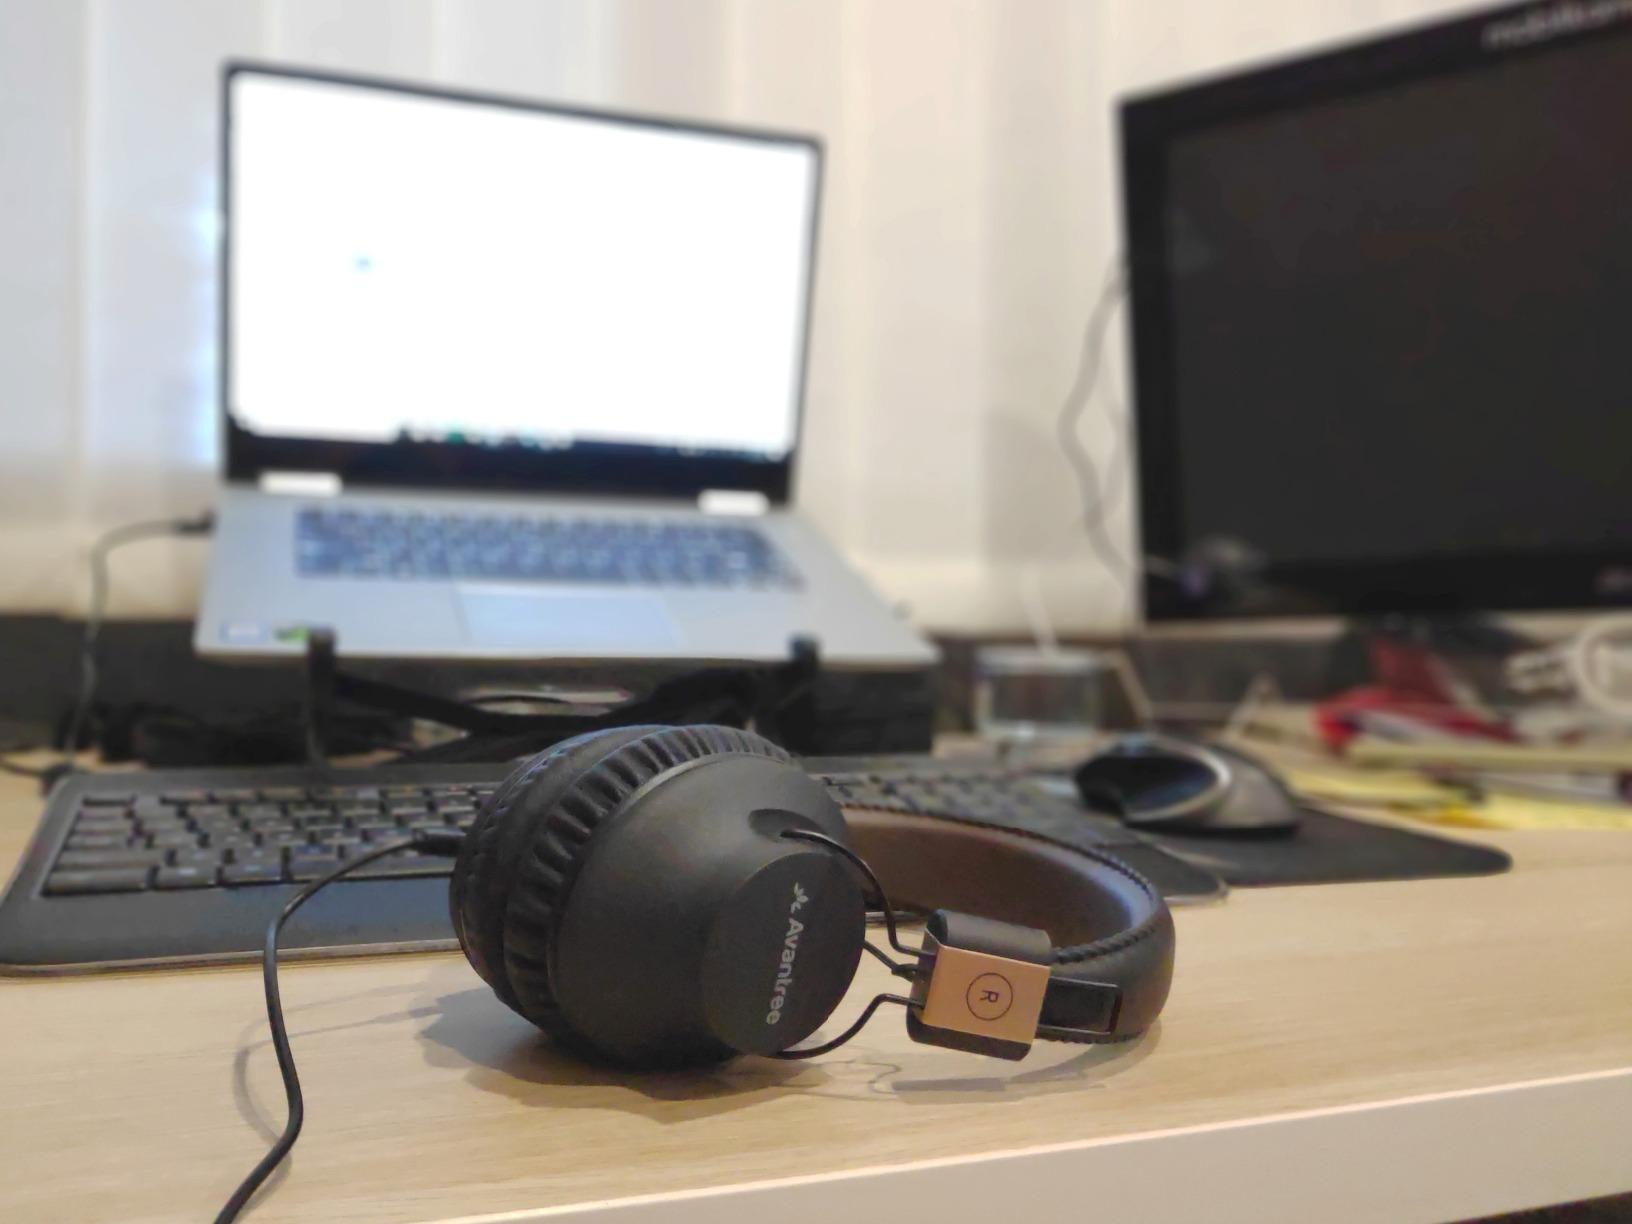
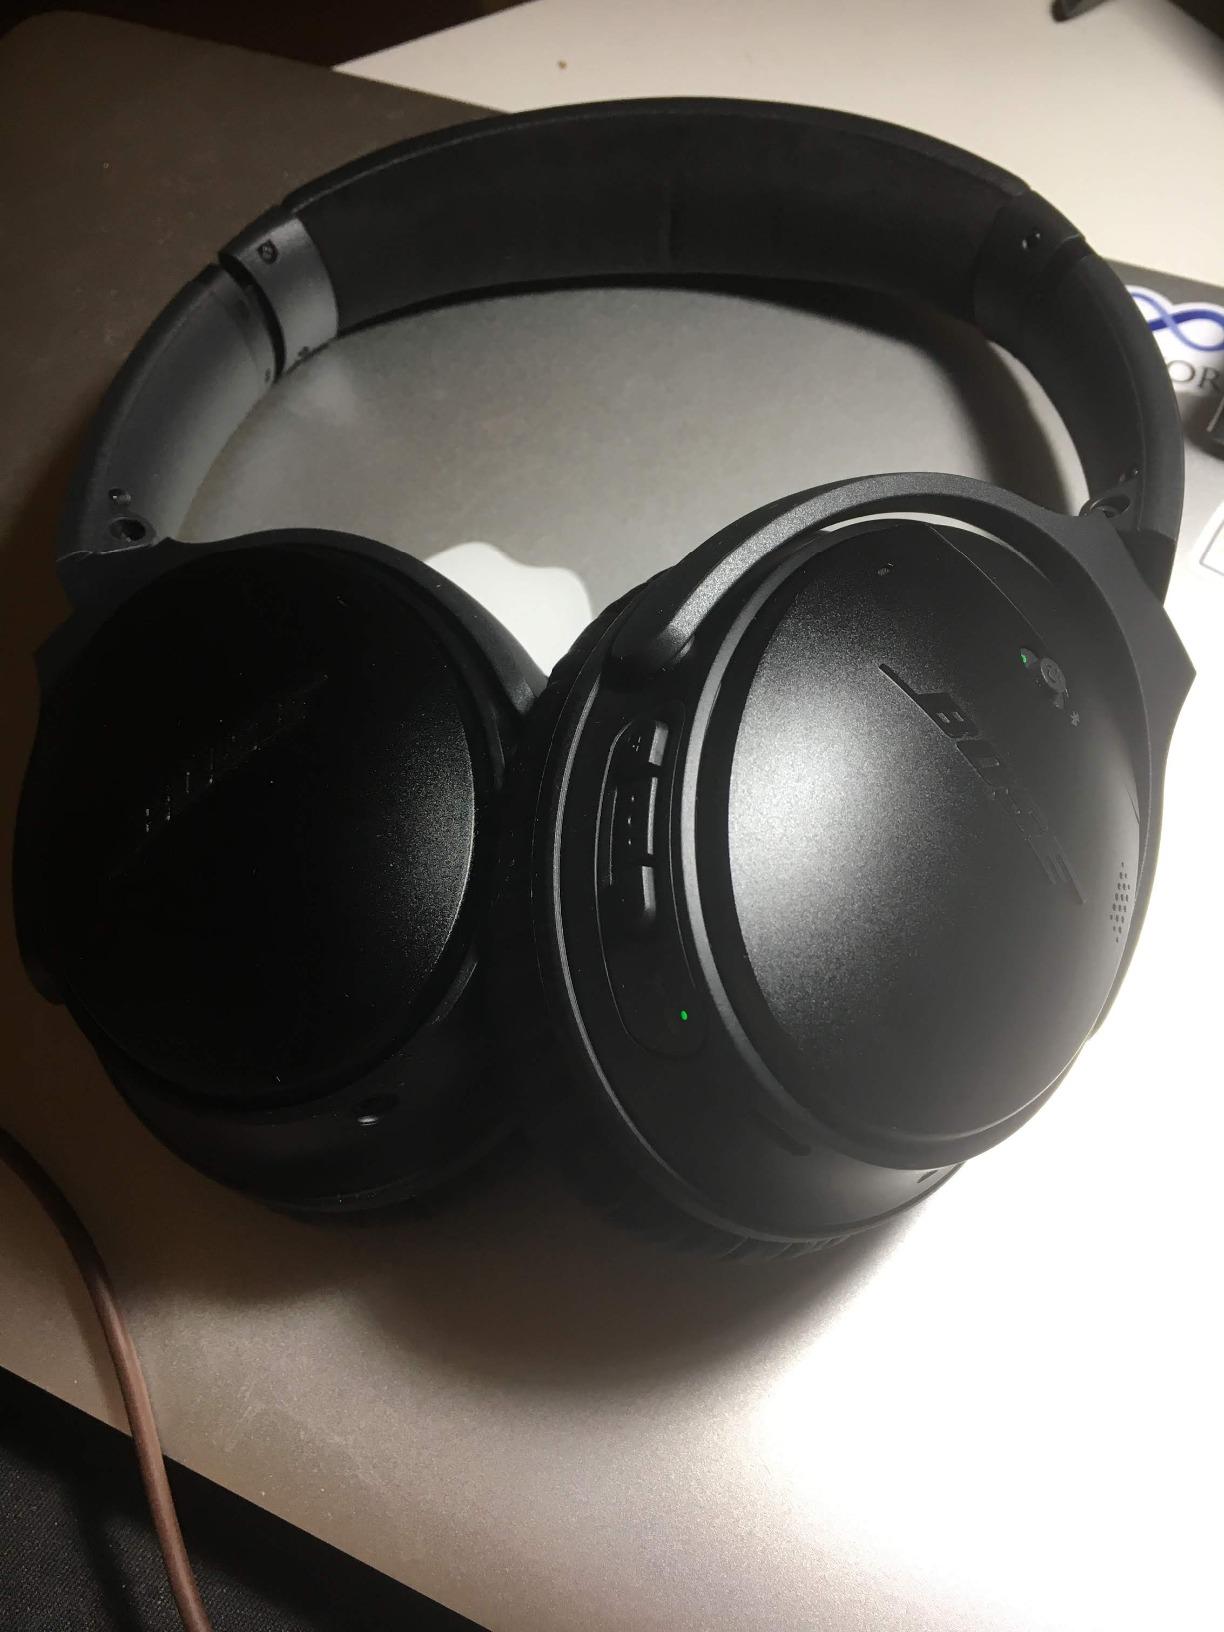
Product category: headphones
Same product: no